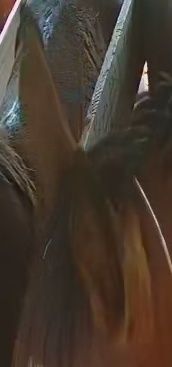
Face region: ears (position_of_ears)
Pain indicator: not_present